Non Polluting Vehicle mark

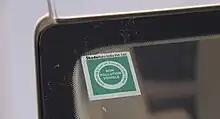

The Non Polluting Vehicle mark is a mandatory certification mark required on all new motor vehicles sold in India. The mark certifies that the motor vehicle conforms to the relevant version of the Bharat Stage emission standards. This certification for a brand new vehicle has a limited validity of 6 months from the date of sale of the vehicle. After this, the vehicle has to be tested afresh. The vehicle is tested in the car companies garage during the years maintenance and a renewed certificate has to be obtained. The certificate thus issued on a used vehicle is the Pollution Under Control certificate. The sticker can be removed after buying the vehicle.